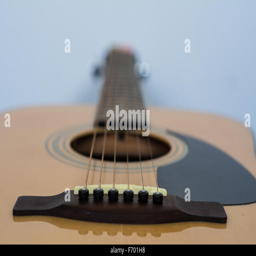
view from below the bridge of an acoustic guitar